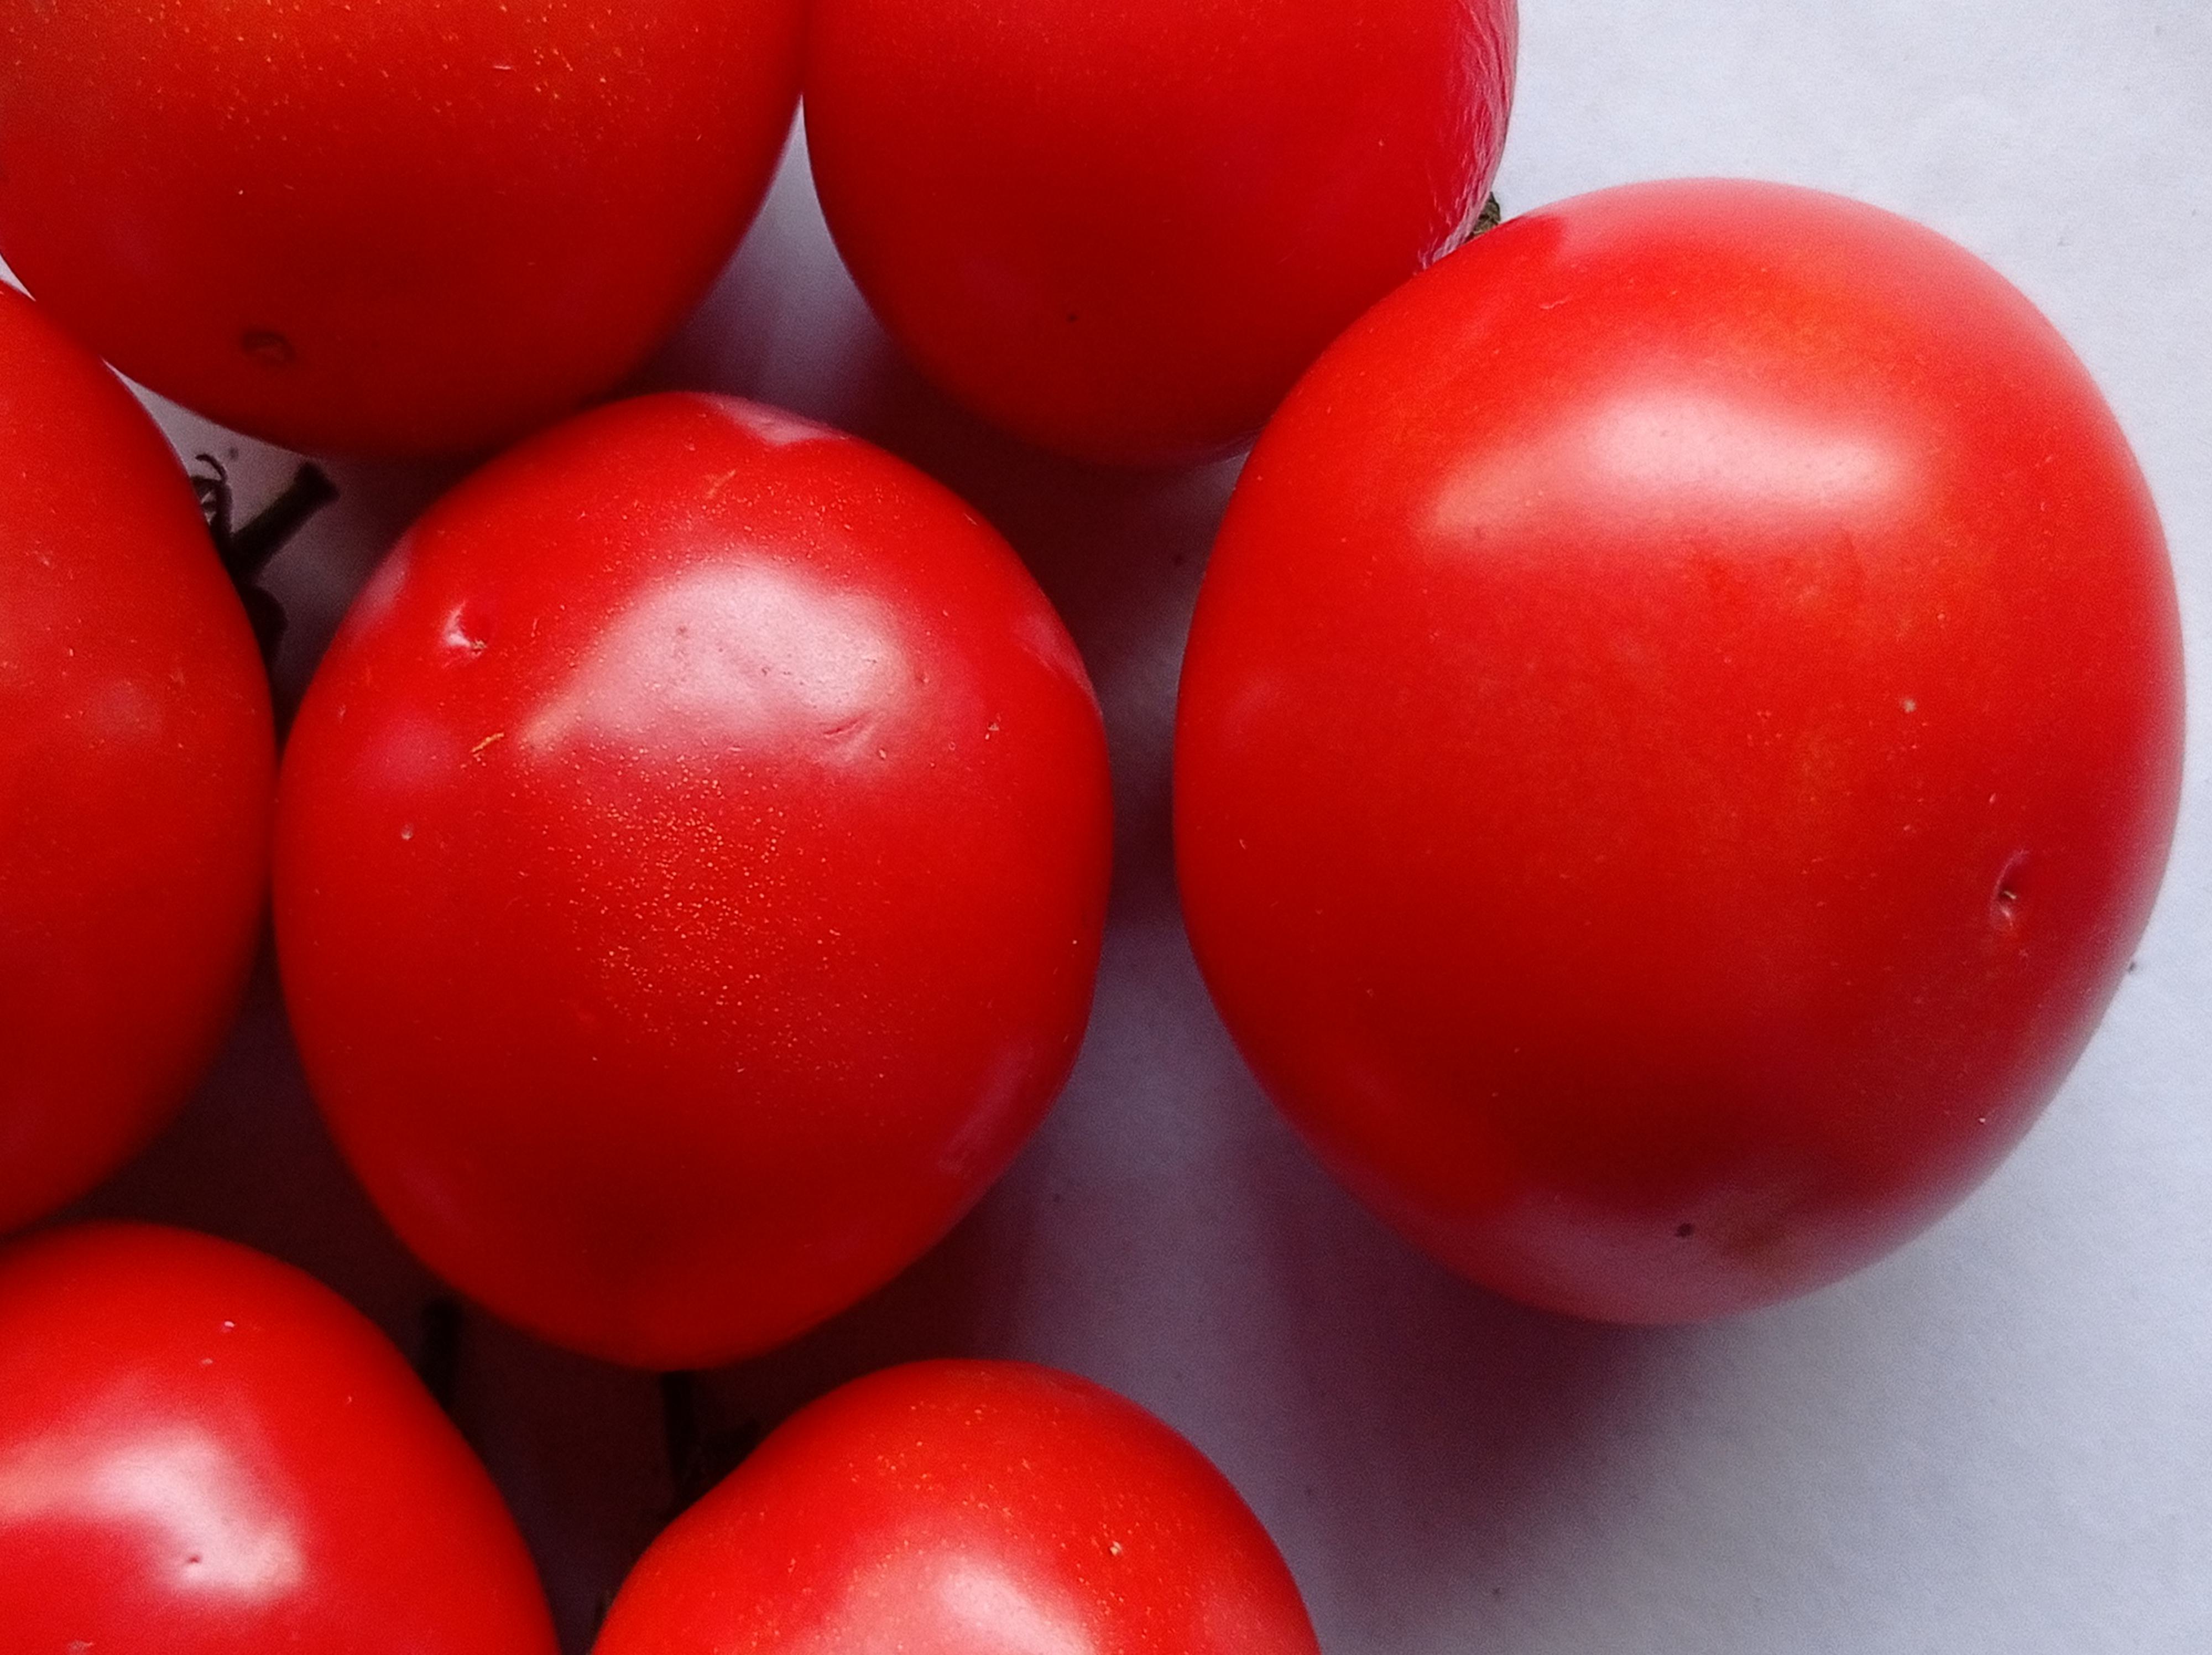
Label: Fresh